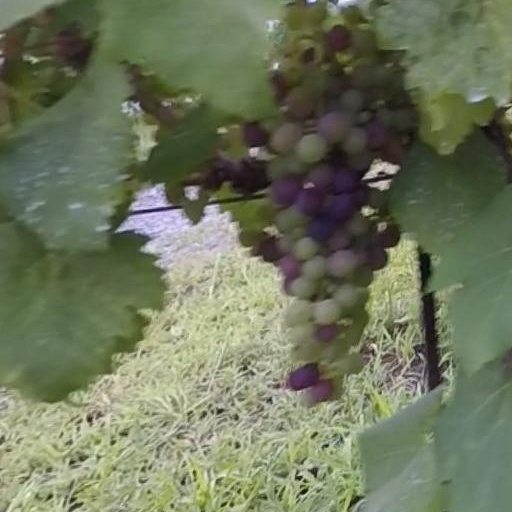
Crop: grape